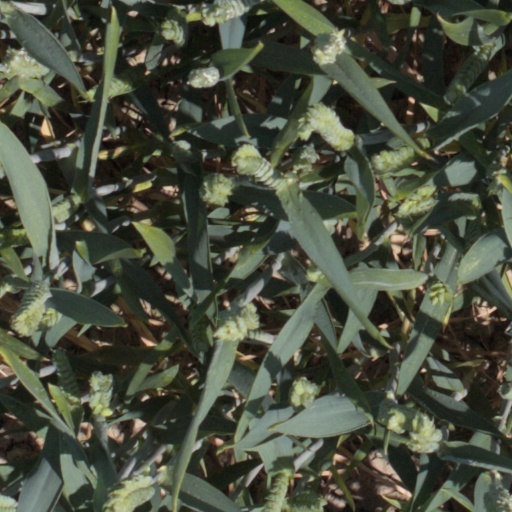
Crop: wheat